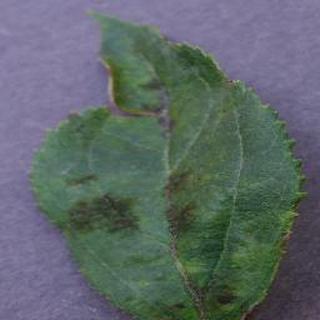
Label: apple_apple_scab